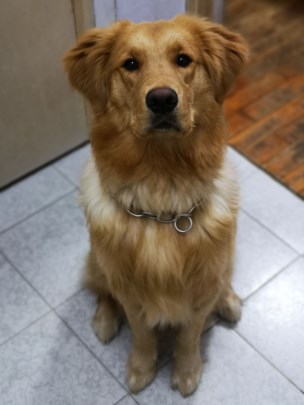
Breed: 5355-n000126-golden_retriever